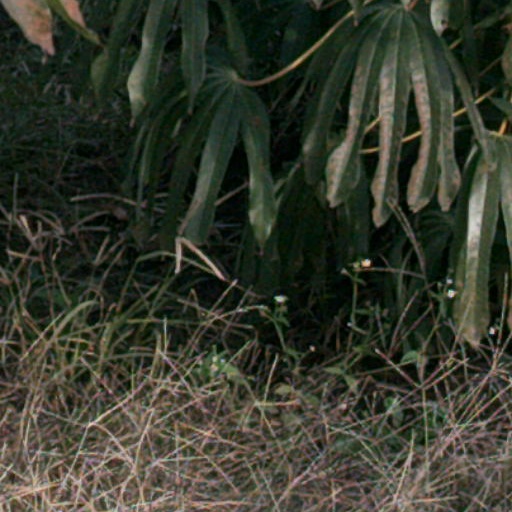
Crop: cassava